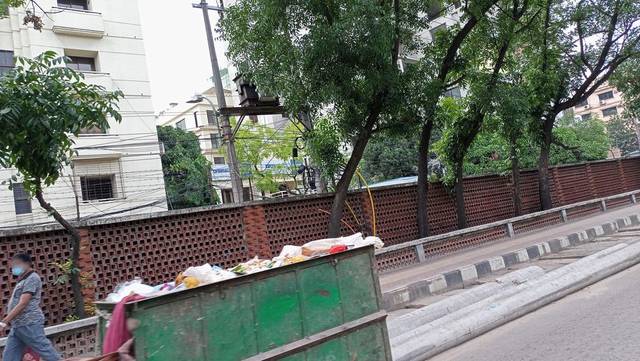
Region: Bangladesh
Coordinates: 23.803, 90.423